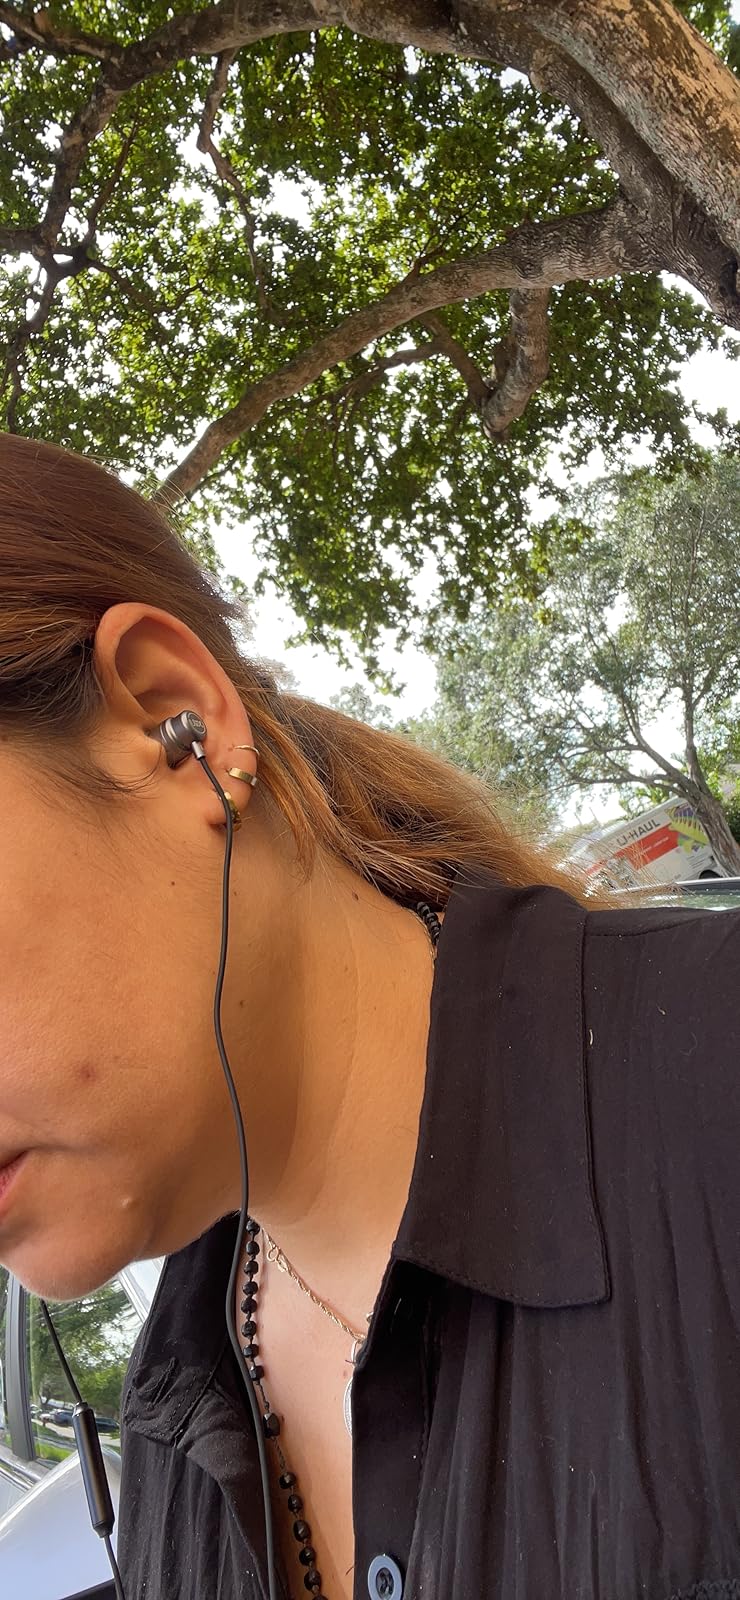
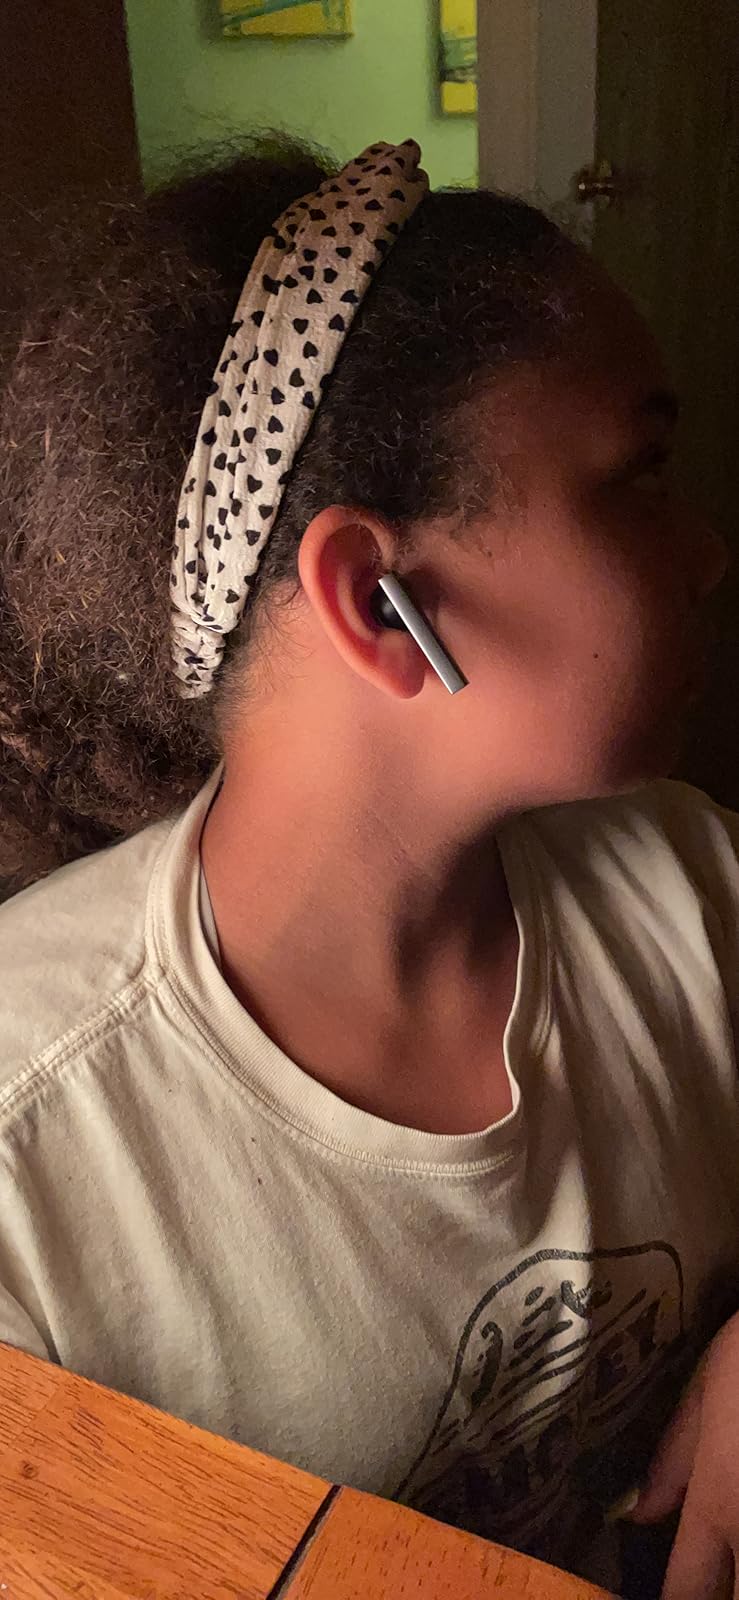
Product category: earbuds
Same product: no